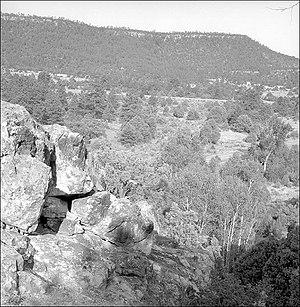
La bataille de Glorieta Pass est une bataille de la guerre de Sécession, livrée les 26 et 28 mars 1862, dans le Nouveau-Mexique. Elle s'inscrit dans la campagne du Nouveau-Mexique, qui voit les forces nordistes bloquer l'invasion sudiste des territoires situés à l'est des montagnes Rocheuses.